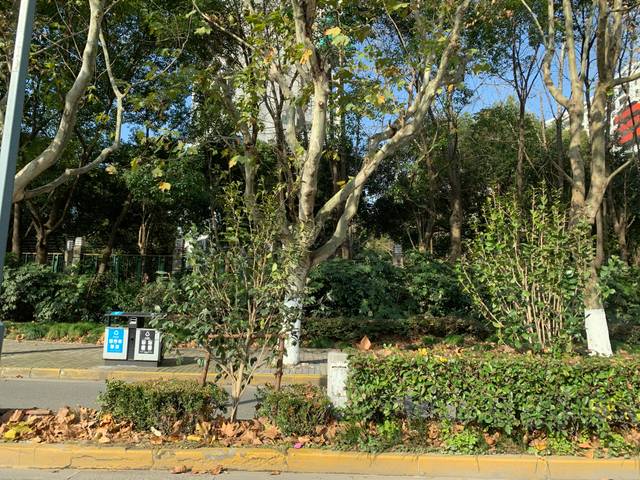
Region: China
Coordinates: 31.215, 121.538